Iglesia San Sebastián Mártir

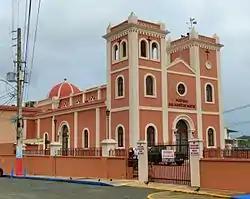
in 2017

The Iglesia San Sebastián Mártir in the plaza in San Sebastián, Puerto Rico was completed in 1897. It was listed on the U.S. National Register of Historic Places in 1984, and on the Puerto Rico Register of Historic Sites and Zones in 2001.